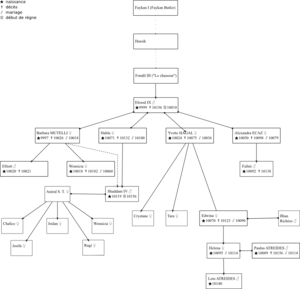
Arbre généalogique de la Maison Corrino